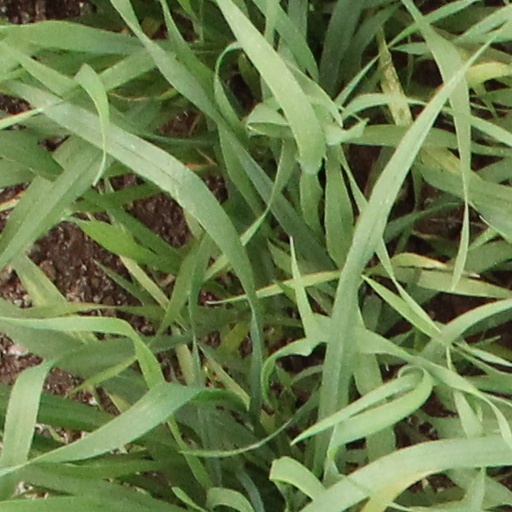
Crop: wheat